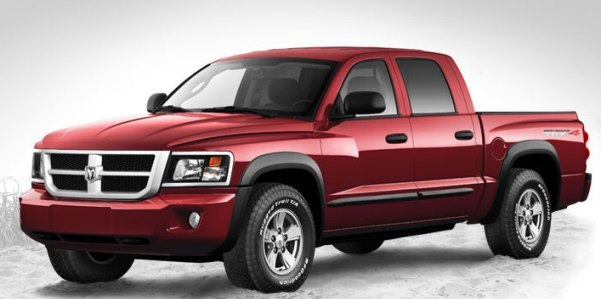
Car model: 2010 Dodge Dakota Crew Cab